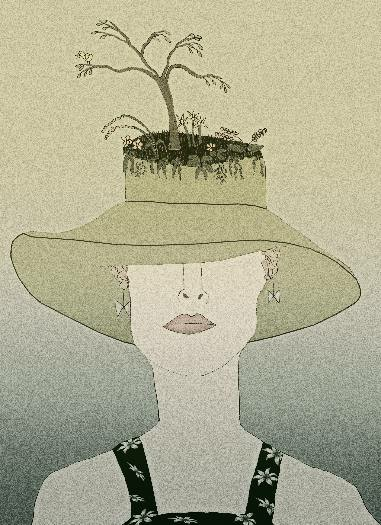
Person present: No